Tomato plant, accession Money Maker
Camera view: bottom (45 deg); turntable rotation: 120 degrees
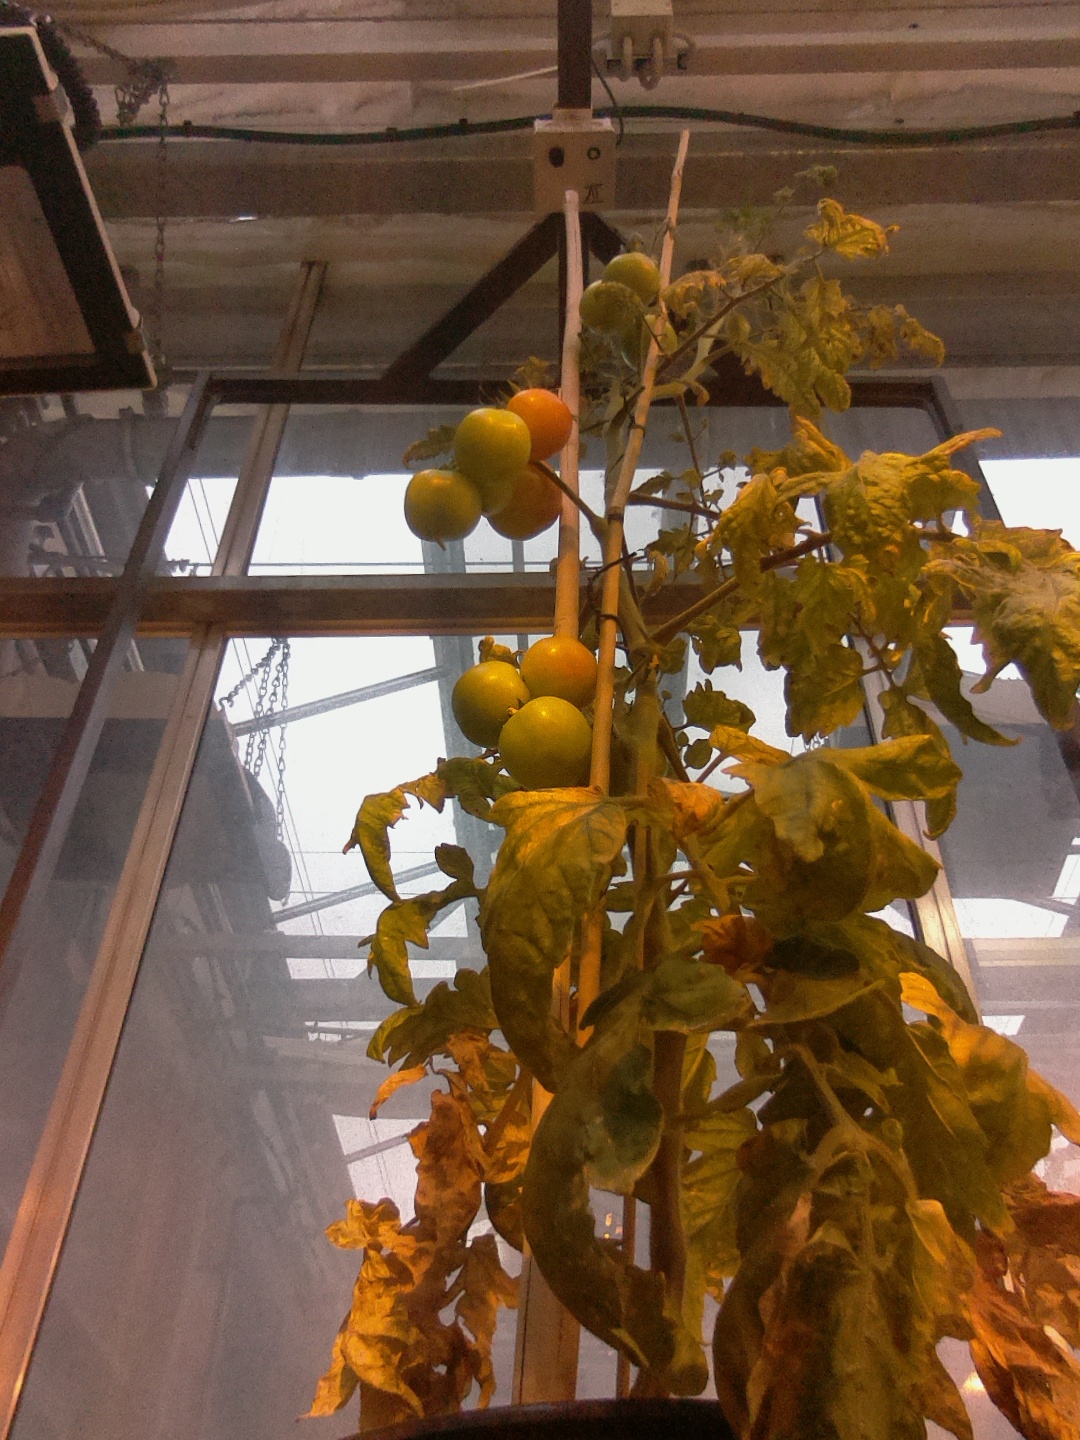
BBCH growth stage 80: fruits start showing typical ripe color (orange -> red)